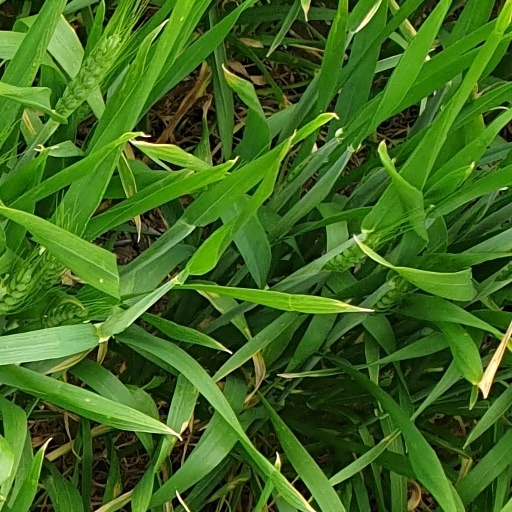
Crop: wheat